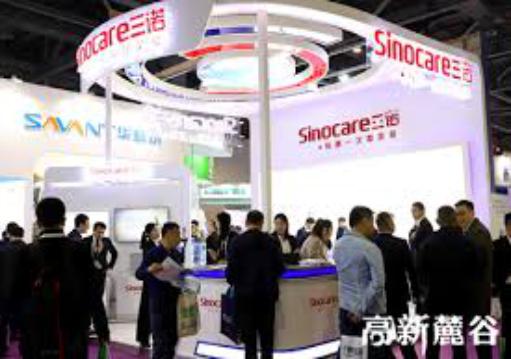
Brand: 3nod
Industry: Electronic